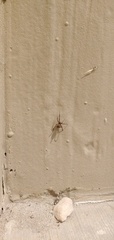
Species: Lactrodectus_hesperus